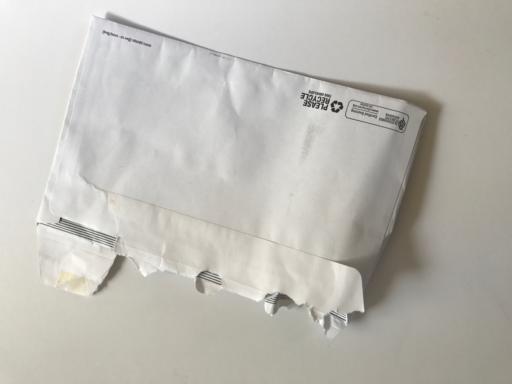
Label: paper